Rayagada

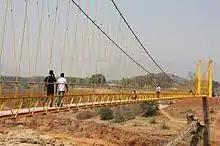
Hanging (Jhula) Bridge at Chakagudda, Rayagada

Currently N. Bhaskar Rao has been elected to Rajya Sabha from Rayagada.